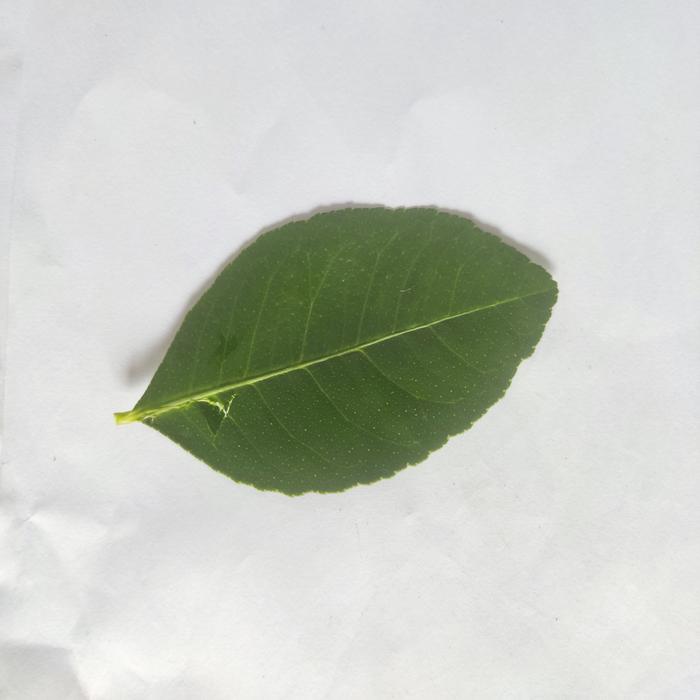
Crop: Lemon
Leaf condition: Healthy_Leaf